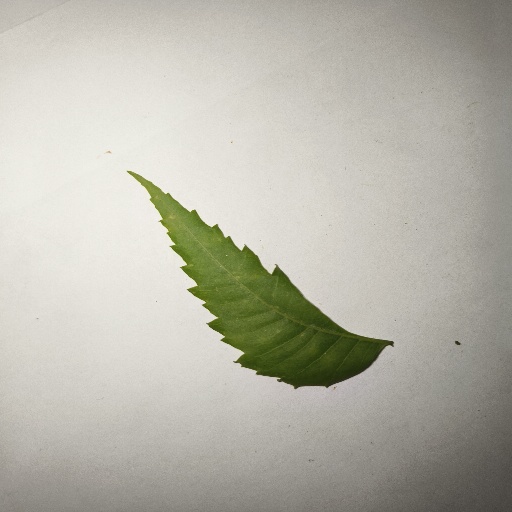
Species: Neem
Leaf condition: Healthy Leaf